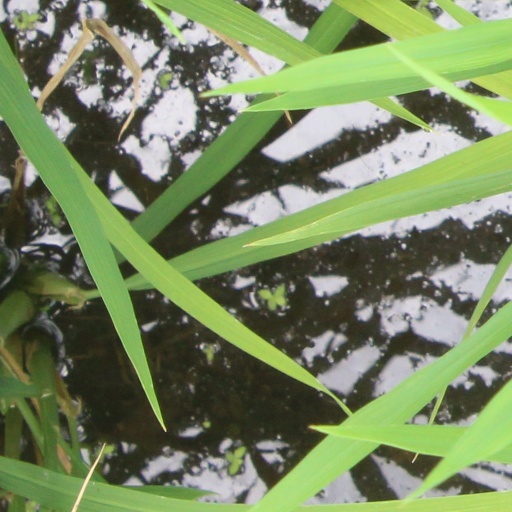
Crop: rice